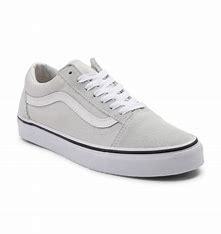
Brand: Vans
Model: Old Skool Skate